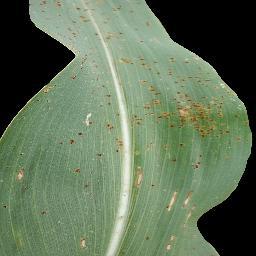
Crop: corn
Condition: (maize)_common_rust